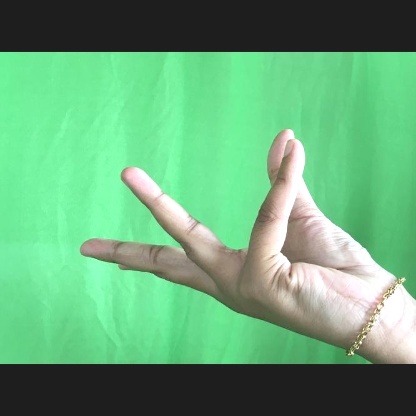
Mudra: Alapadmam